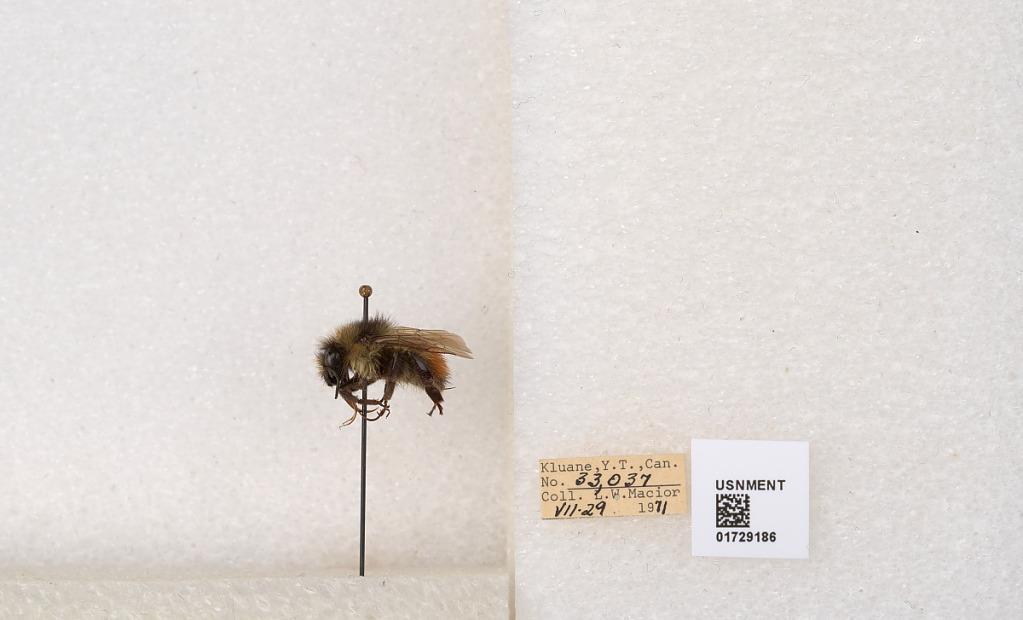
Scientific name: Bombus flavifrons Cresson
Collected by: L. Macior
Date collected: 1971-7-29
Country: Canada
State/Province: Yukon Territory
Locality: Kluane National Park and Reserve
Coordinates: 60.7493, -139.504